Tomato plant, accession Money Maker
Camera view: vertical (180 deg); turntable rotation: 150 degrees
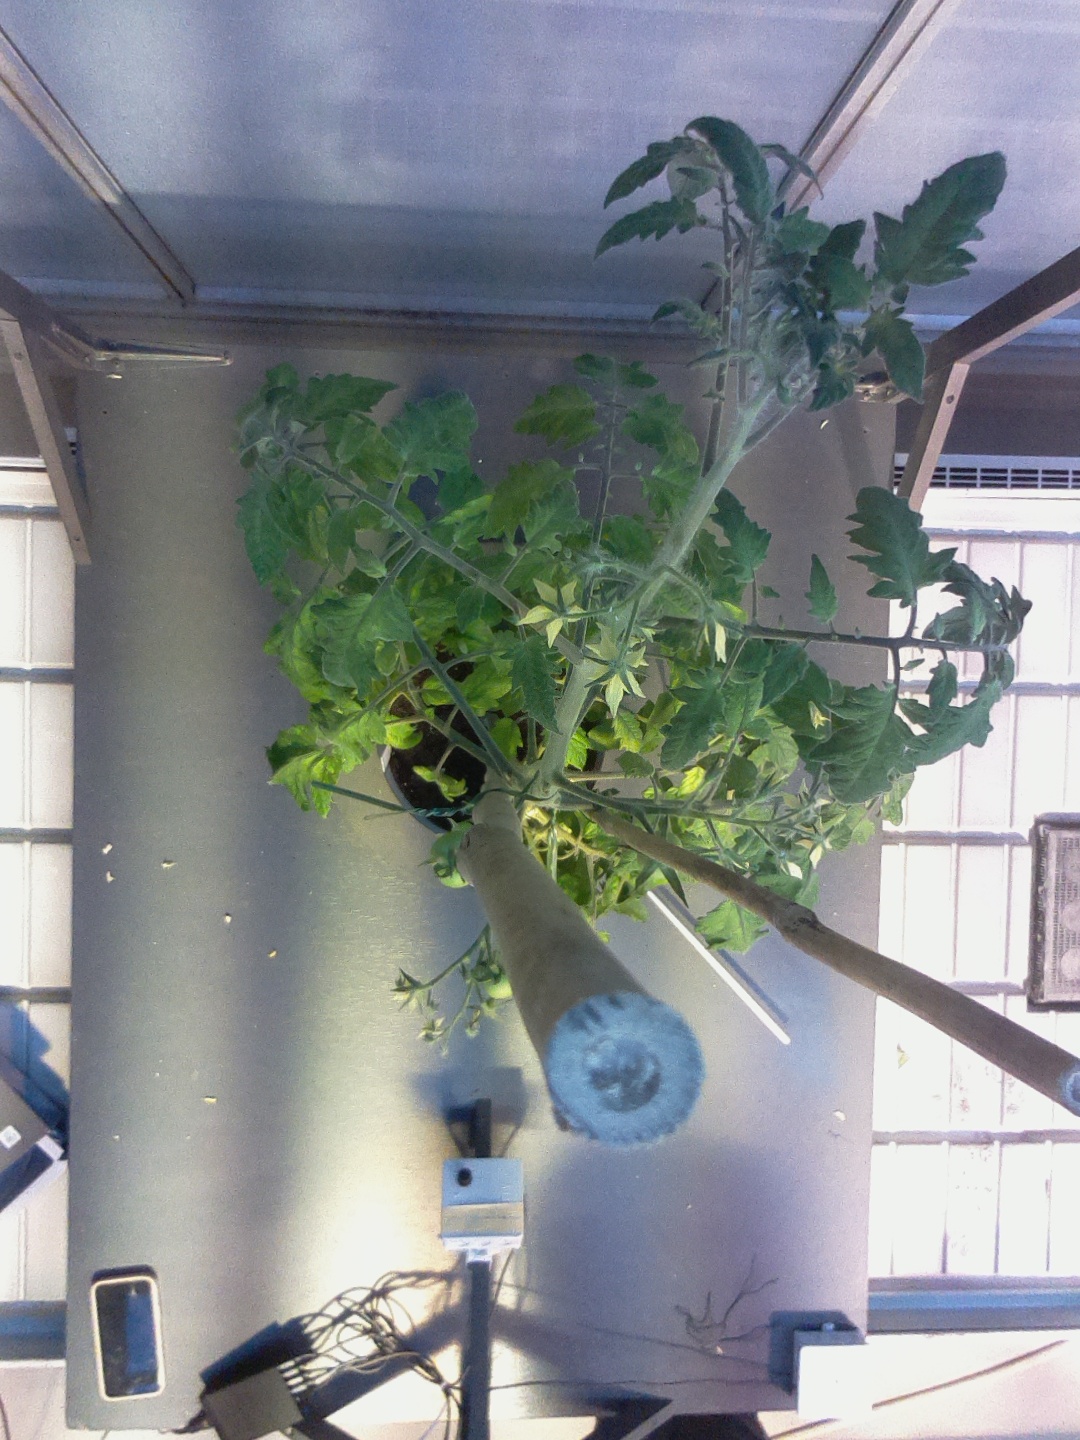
BBCH growth stage 73: 30%-40% of final fruit size